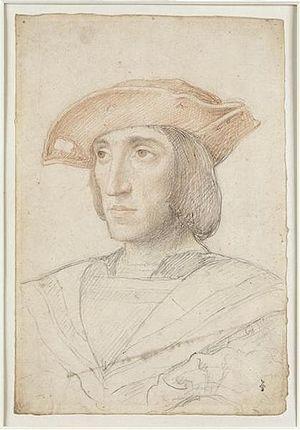
Charles III de Bourbon, né le 17 février 1490 à Montpensier, mort le 6 mai 1527 à Rome, fut duc de Bourbon et d'Auvergne ainsi que comte de Montpensier, dauphin d'Auvergne, comte de Clermont en Beauvaisis, de Forez, de la Marche et sire de Beaujeu de 1505 à 1523, prince de la Dombes.